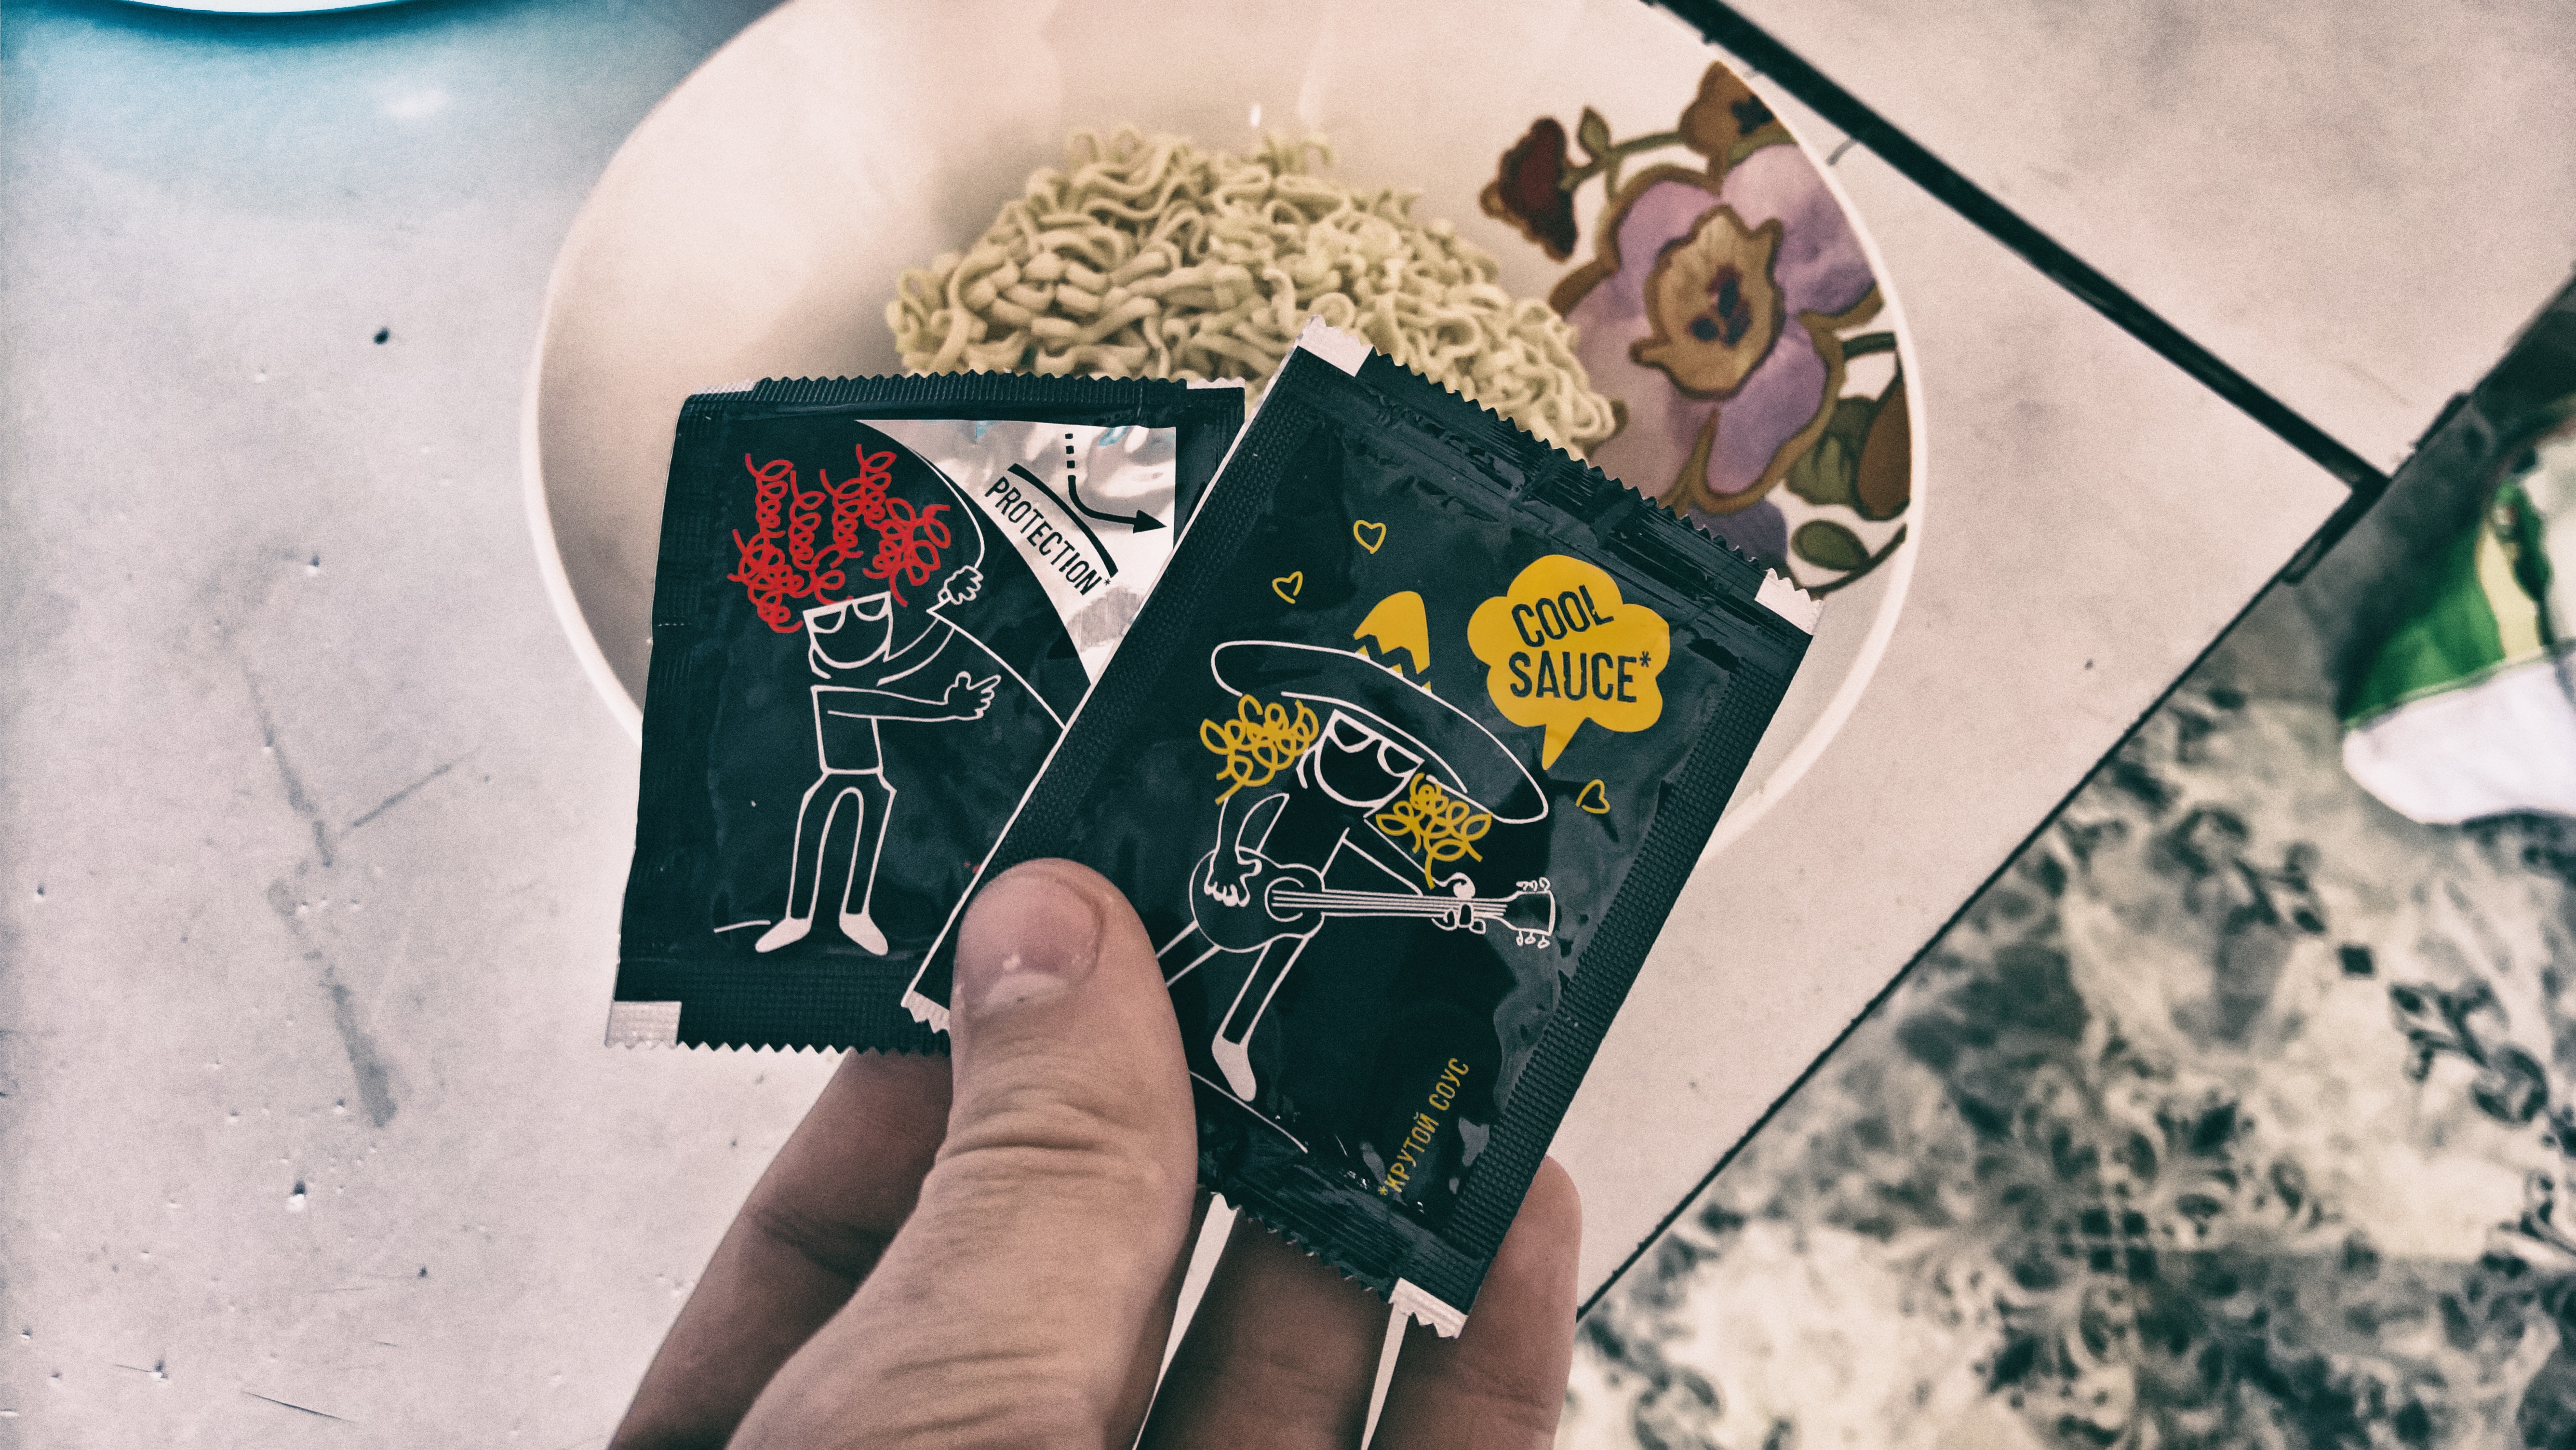
spring, color, clothing, art, photograph